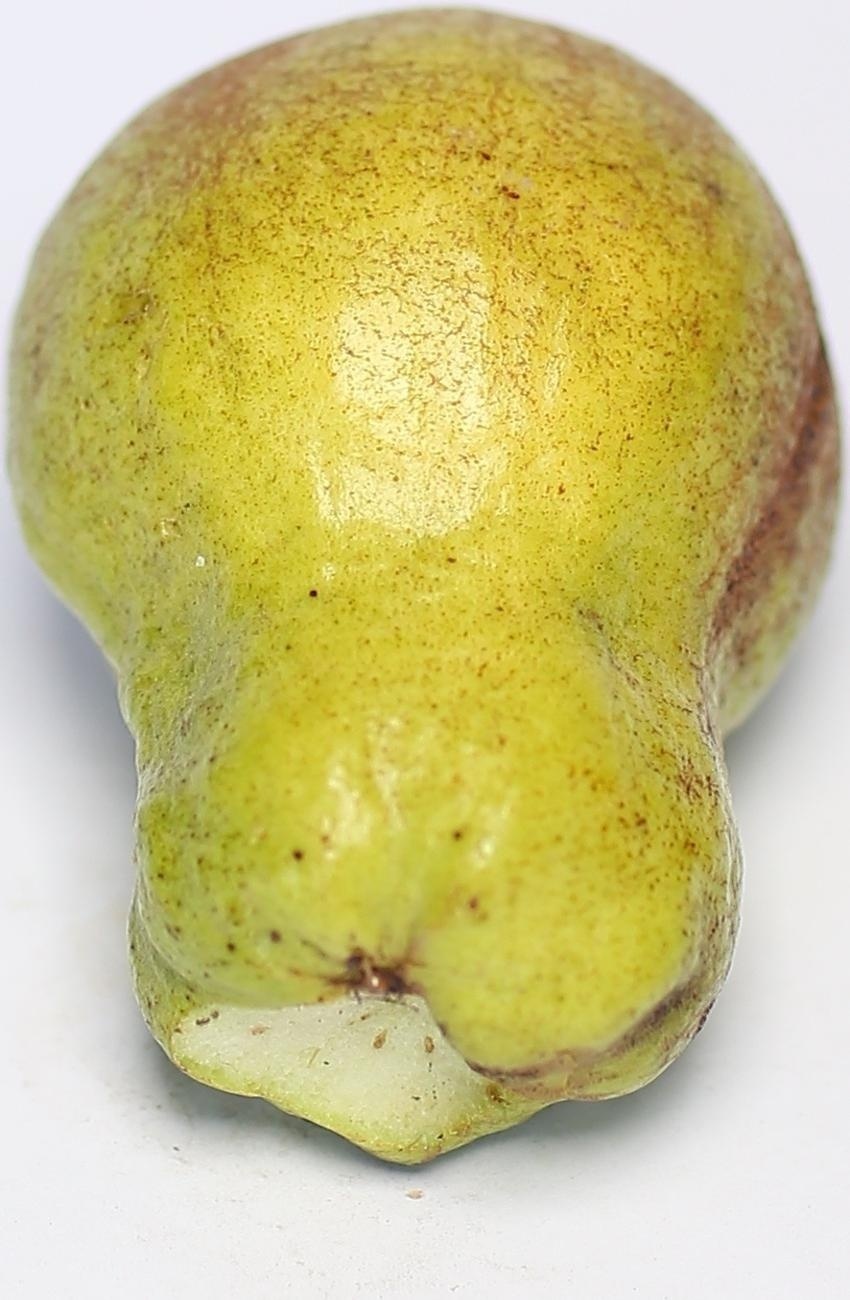
Maturity: mature-green
Variety: local-sindhi